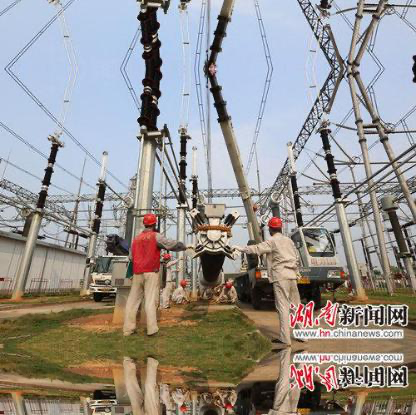
Objects in the image:
label: helmet
label: helmet
label: helmet
label: helmet